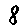
Label: 8